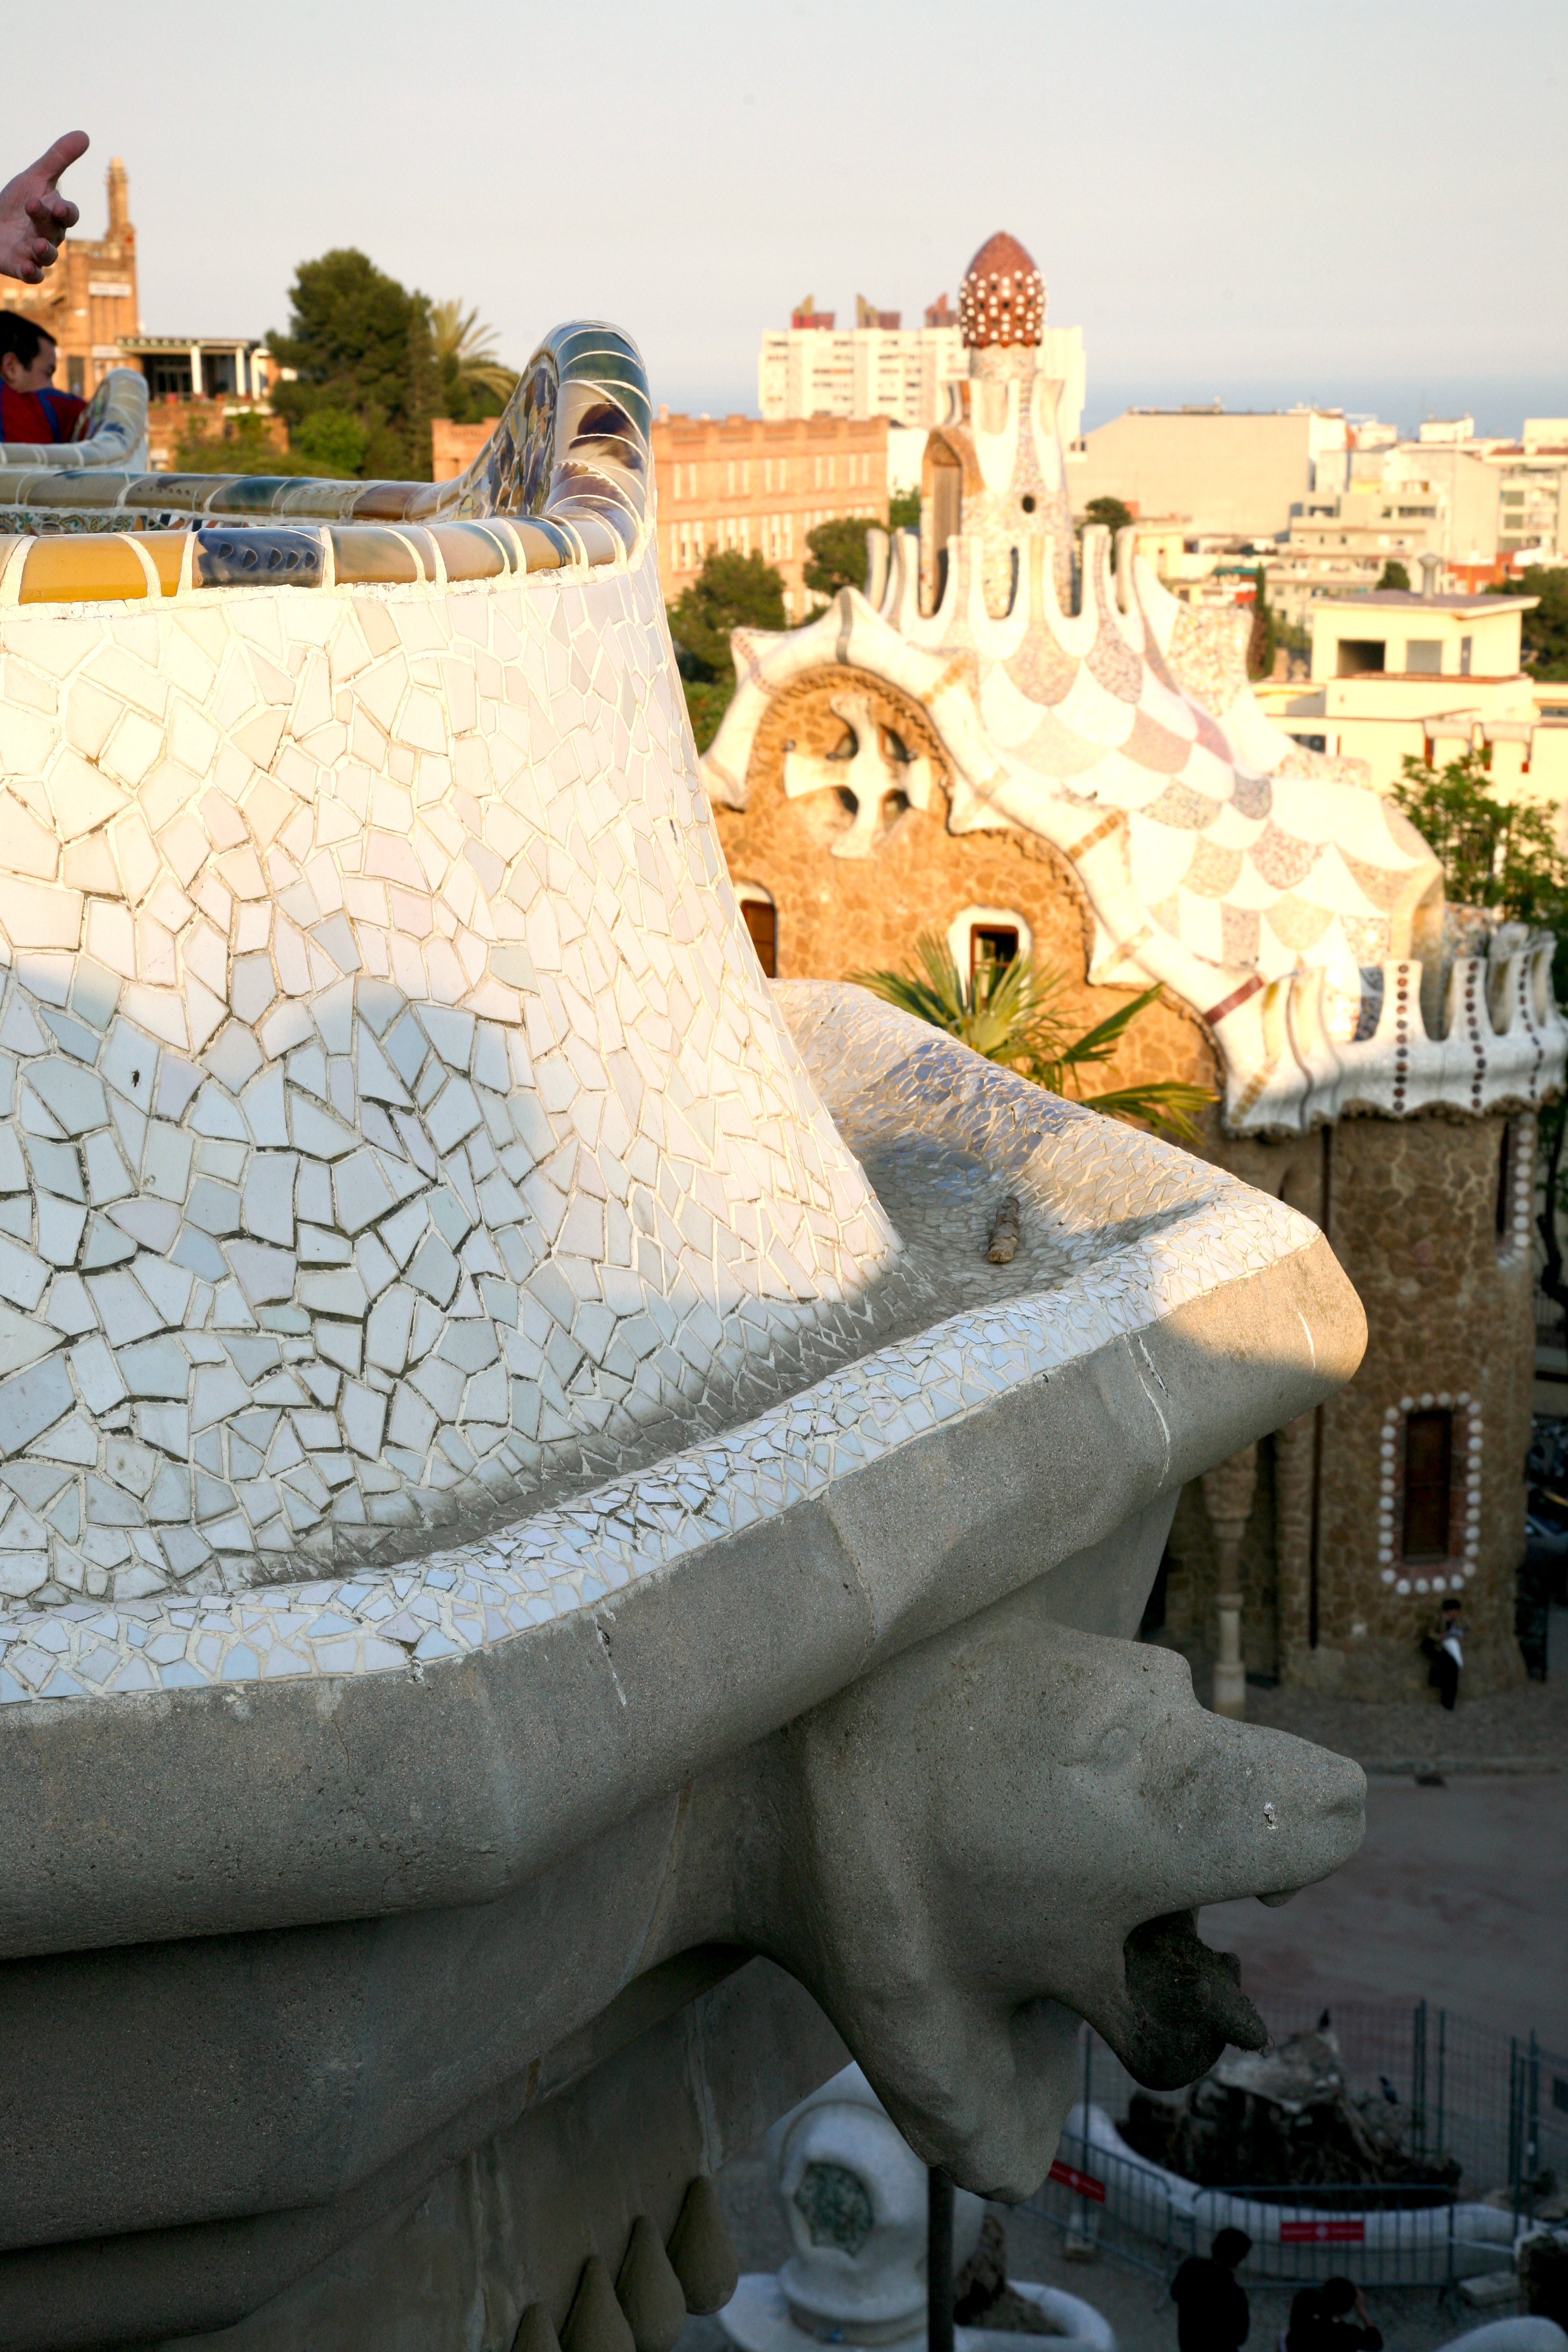
sand, snow, architecture, bench, monument, vacation, statue, park, garden, barcelona, sculpture, art, bank, spain, espagne, artnouveau, temple, mosaic, arquitectura, catalonia, barcelone, mosaico, gaudi, 5d, banco, jardin, carving, parque, guell, water feature, architektur, espana, banc, catalogne, spanien, mosaique, spanje, espanya, katalonien, mosaik, elcarmel, moderniststyle, catalu a, parqueg ell, parkg ell, ancient history